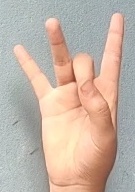
ASL sign: 8